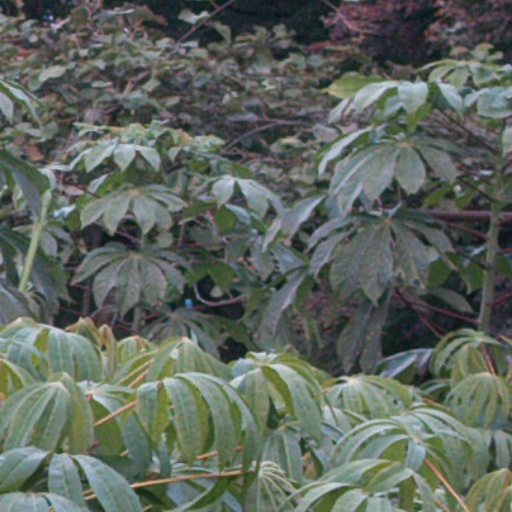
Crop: cassava